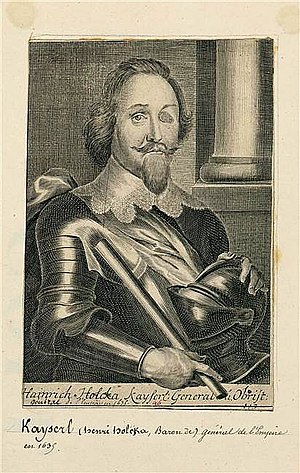
Henrik Holck
Henrik Holck var en dansk - tysk lejesoldat i både Christian IV af Danmarks og Albrecht von Wallensteins tjeneste under trediveårskrigen.